206th Rifle Division

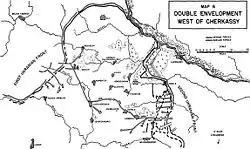
Formation of the Korsun-Shevchenkovskii (Cherkassy) Pocket

After the German offensive came to a halt in mid-July the "STAVKA" made its long-delayed plans for its own summer offensive. Voronezh and Steppe Fronts would attack to regain Belgorod and then push towards Kharkov and the Dniepr River. 40th Army was to attack with its shock group, consisting of the 206th and 100th Divisions of 47th Corps, the 2nd Tank Corps, a Guards heavy tank regiment, and a large number of supporting antitank, artillery and mortar units. This group deployed along an 8 km front between Vysokii and Kresanov to break through the German defense on the sector from Terebreno to Lipovye Balki and attack along the Vorsklitsa River to secure the flank of the 27th Army.